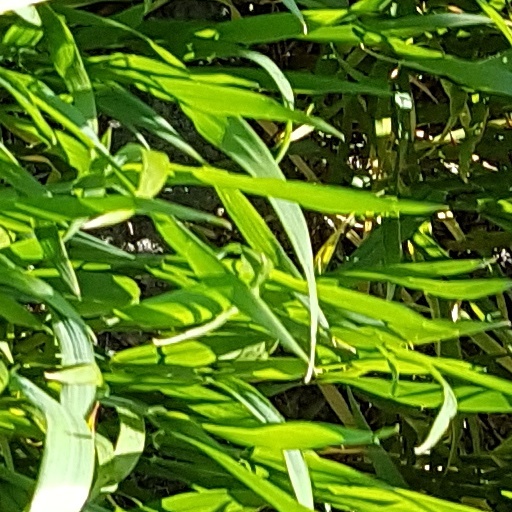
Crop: wheat